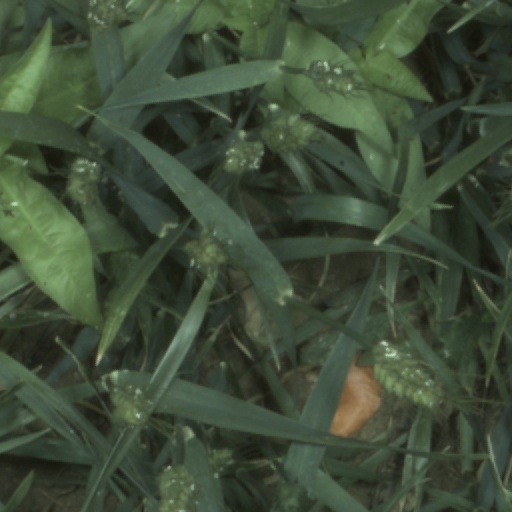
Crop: wheat